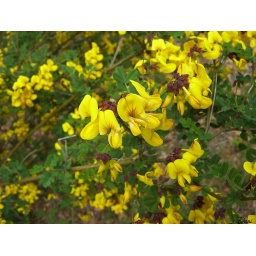
This is one flower that I found in the forest